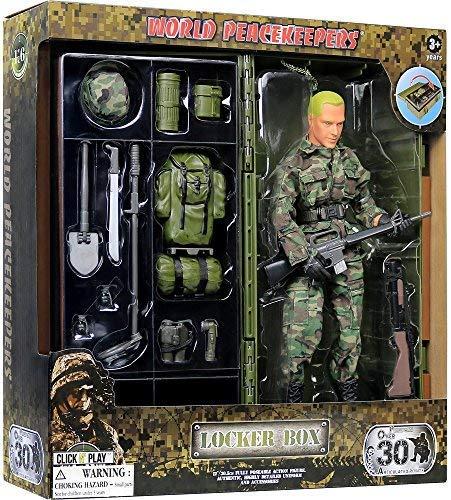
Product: Click N' Play Military Desert Camping 12" Action Figure with Locker Storage Box Play Set with Accessories
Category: Toys & Games | Toy Figures & Playsets | Action Figures
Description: Collect them all Also available from click n’ play; military Army base, command center, military navy dinghy boats, combat, and rescue helicopters, Army tank, military action figure sets, military vehicles, and more.
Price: $44.99
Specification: ASIN:B07FK56W5F|ShippingWeight:3.58pounds(Viewshippingratesandpolicies)|DateFirstAvailable:July12,2018